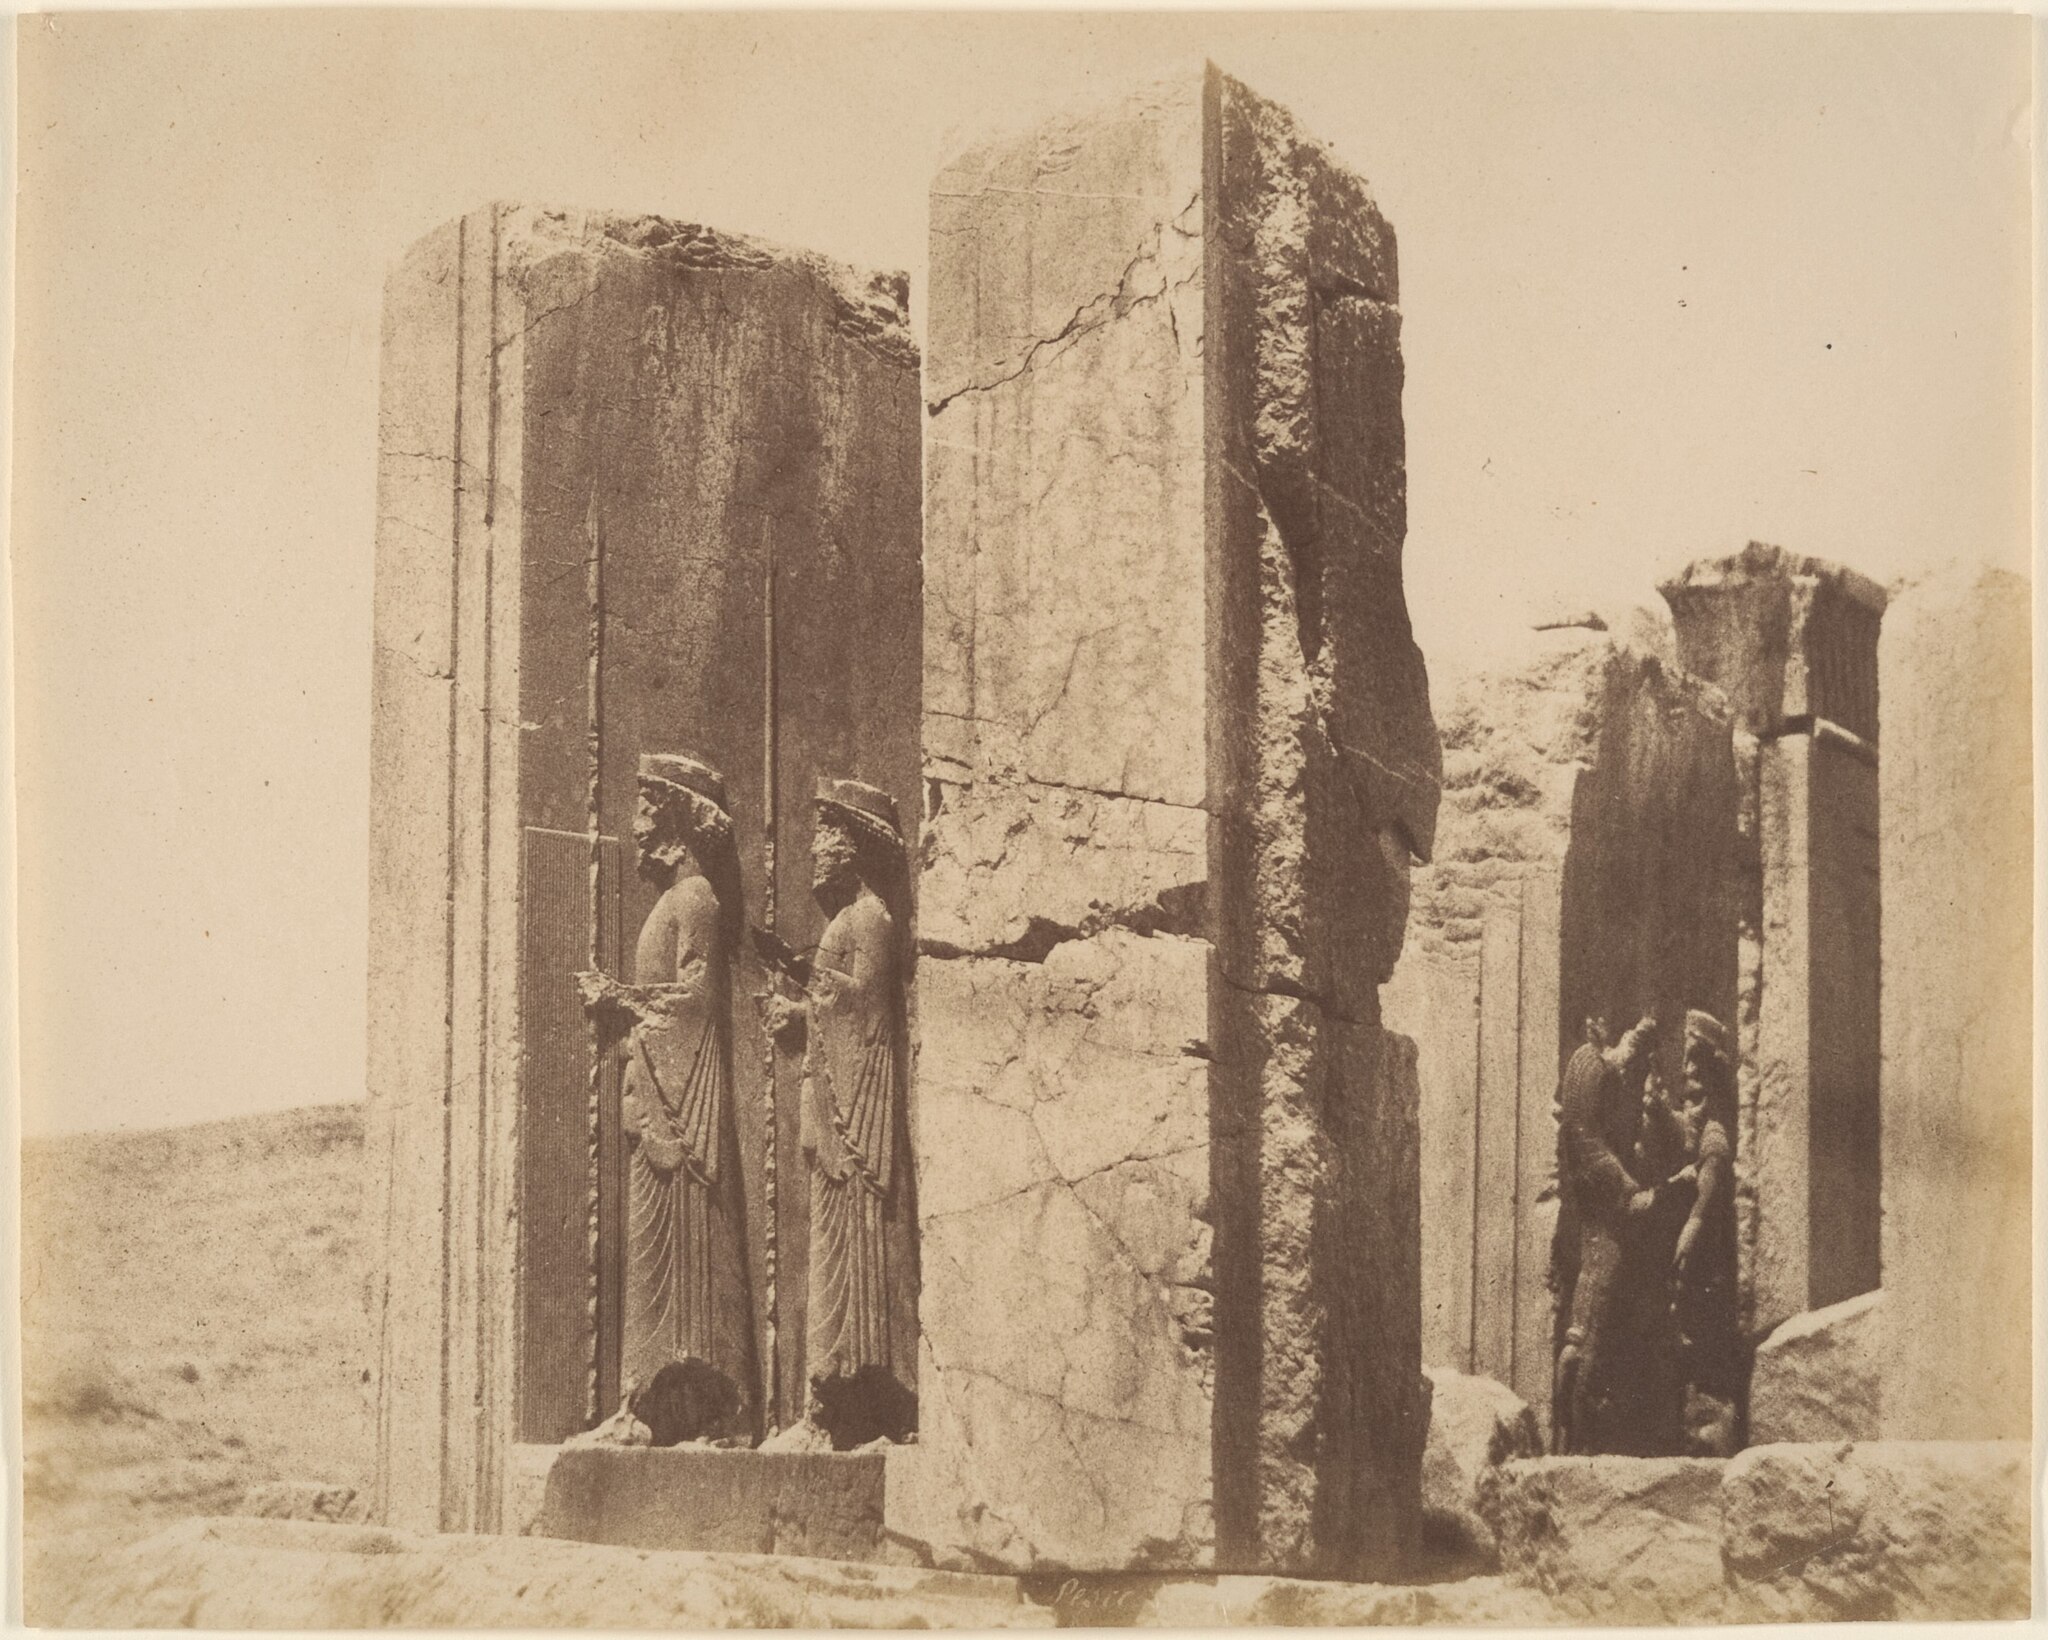
Title: Untitled
Description: Photograph; Photographs
Date: 1840s–60s
Categories: CC-Zero, Department of Photographs, Metropolitan Museum of Art, Artworks without Wikidata item, Artworks with known accession number, Images from Metropolitan Museum of Art, GWToolset Batch Upload, Albumen prints in the Metropolitan Museum of Art, Reliefs of Achaemenid warriors in Persepolis, Persepolis in the 19th century, Gift of Charles K. and Irma B. Wilkinson, Reliefs of king killing a composite figure, Tachara, Persepolis, Historical photographs of Iran by Luigi Pesce